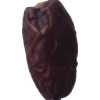
Label: dates